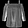
Label: Shirt